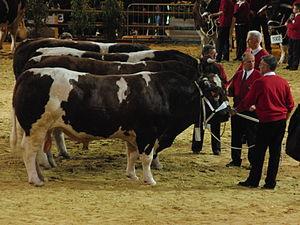
Taureaux de race Rouge des prés présentés au Salon international de l'agriculture 2010
La Rouge des prés est une race bovine française anciennement appelée Maine-Anjou.
Cette liste comprend les races issues de l'espèce Bos taurus. Il s'agit donc de races des sous-espèces Bos taurus taurus et Bos taurus indicus.